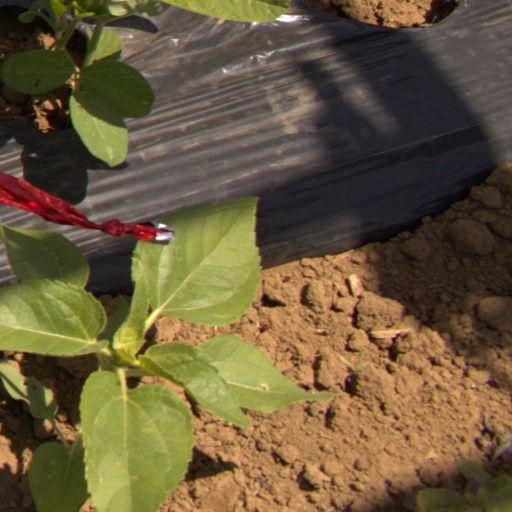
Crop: Jerusalem artichoke